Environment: real
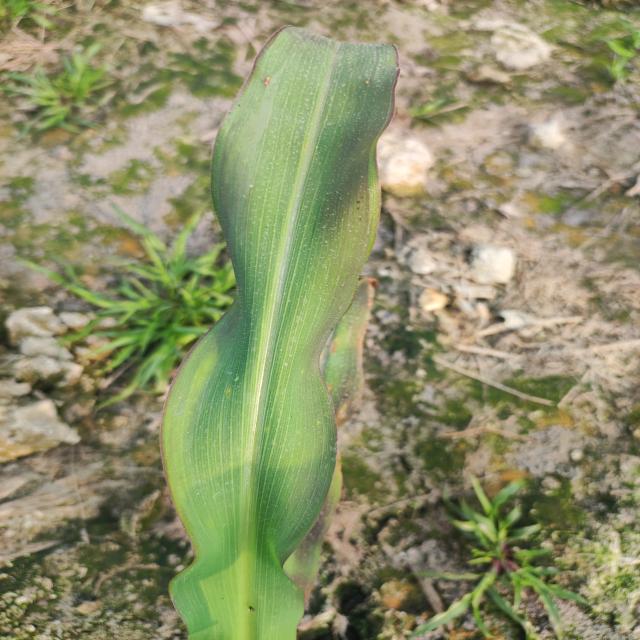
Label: phosphorus_deficiency